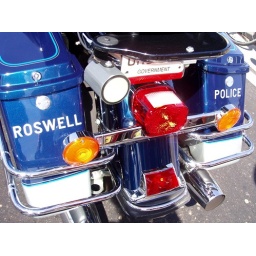
Escorted on the way home by this guy and a few co-workers. Taken on the bike while riding.